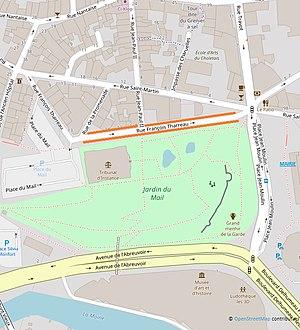
Entre la rue Saint-Martin et la rue Saint-Bonaventure
François-Charles Tharreau né le 15 janvier 1751 au May-sur-Èvre et mort le 19 mars 1829 à Cholet, est un homme politique français.